USS Oberon

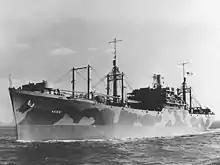
USS "Oberon" (AK-58) in 1942.

Early in the new year, "Oberon" transited the Panama Canal; and, while sailing for the South Pacific, was reclassified AKA–14. She discharged her cargo at New Caledonia and the New Hebrides before returning to Norfolk, on 12 March 1943. Completing overhaul "Oberon" again crossed the Atlantic to the Mediterranean and took station, 10 July, off Gela for the landings on Sicily. Two months later her anti-aircraft batteries again blazed during unloading operations in the difficult invasion of Salerno Bay, Italy. Withdrawn to sail the Oran to Bizerte supply run, "Oberon" departed the area in December with 120 Army paratroopers and supplies bound for Belfast, Northern Ireland. Later that month an Atlantic storm caused more damage than had enemy actions.